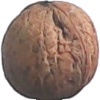
Label: walnut